Bricktown station

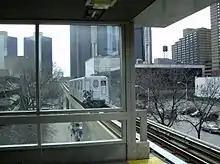
DPM enters Bricktown station

The People Mover shut down temporarily on March 30, 2020, due to decreased ridership amid the COVID-19 pandemic. Following the system's May 2022 restart, the station reopened on November 21, 2022.